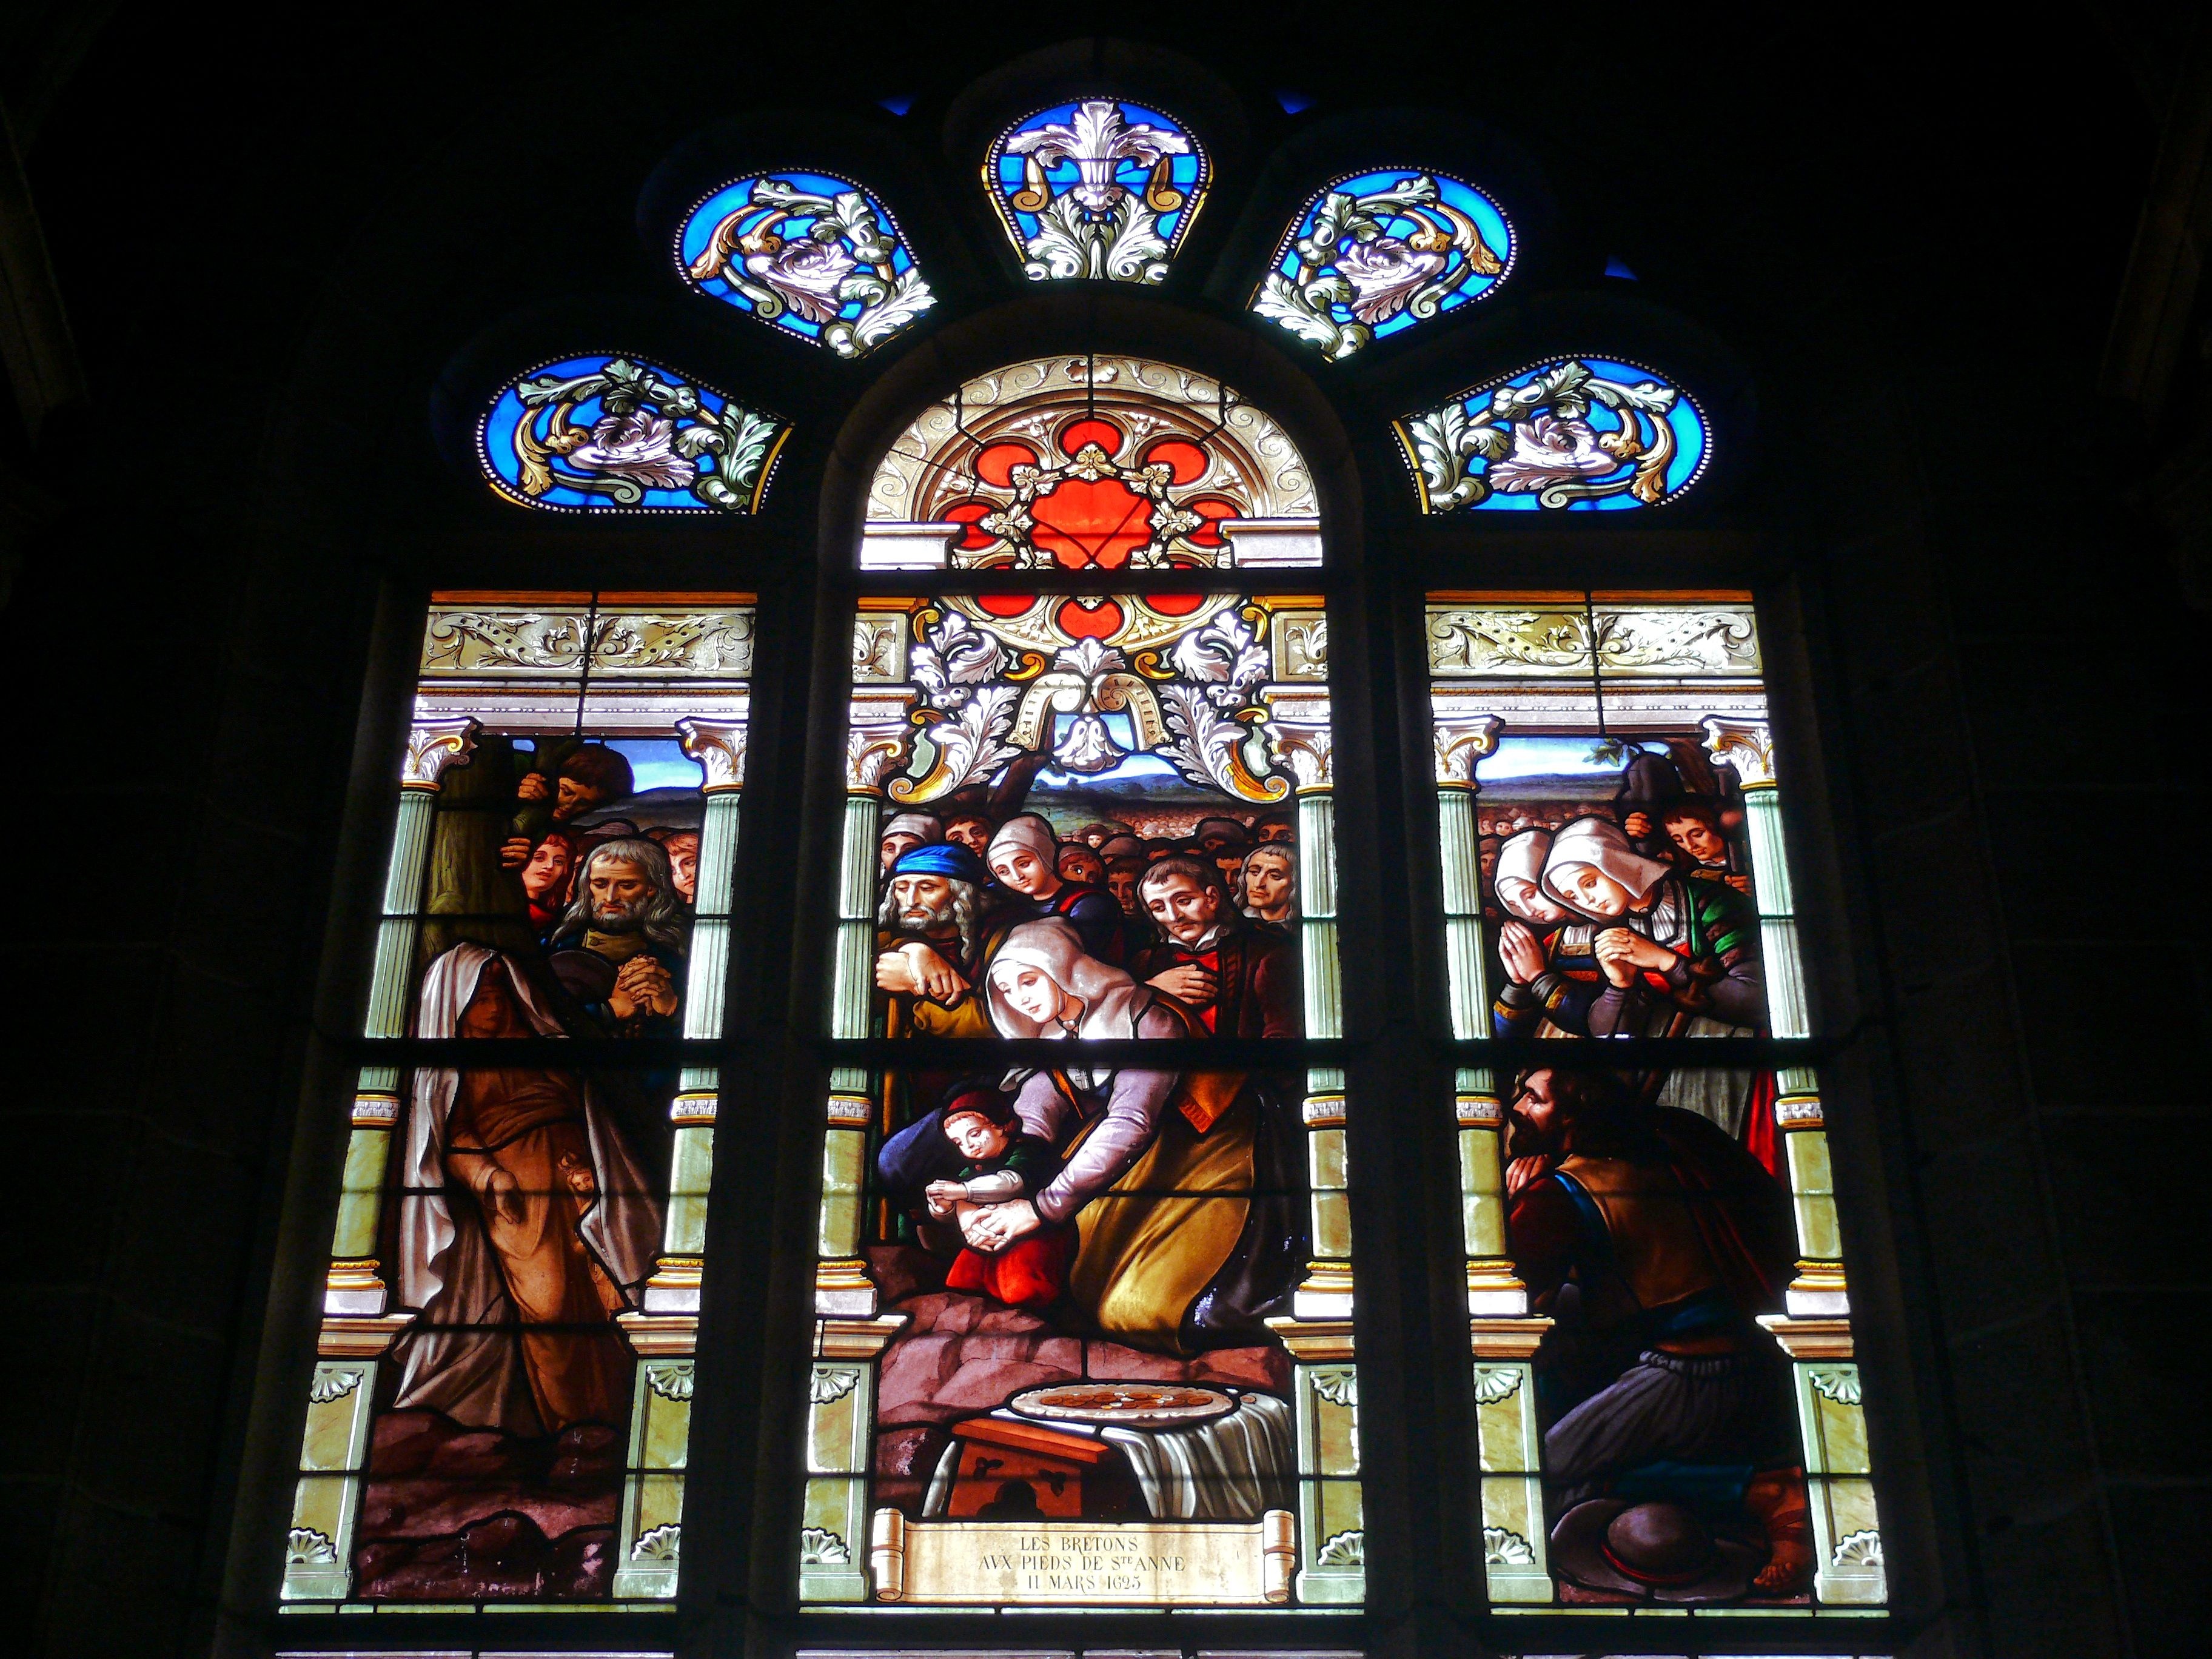
window, glass, france, church, material, stained glass, stained glass window, sainte anne d auray